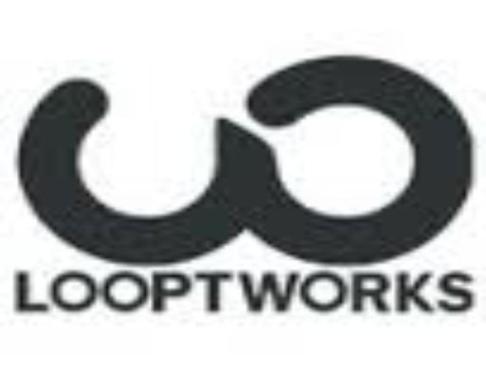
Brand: looptworks
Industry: Clothes